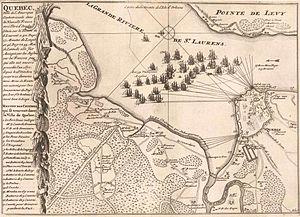
Plan détaillé en français du siège de Québec en 1690.
La bataille de Québec est un affrontement important entre Français et Anglais au Canada. Elle intervient le 16 octobre 1690 pendant la guerre de la Ligue d'Augsbourg en Europe et la première guerre intercoloniale en Amérique du Nord.
L'histoire du Canada aborde le Canada, monarchie constitutionnelle qui occupe la partie septentrionale du sous-continent nord-américain, sous un angle historique, depuis ses origines jusqu'à nos jours.